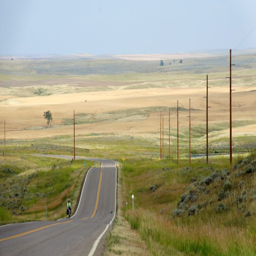
chelsea climbs a long hill in the plains somewhere near the trail .